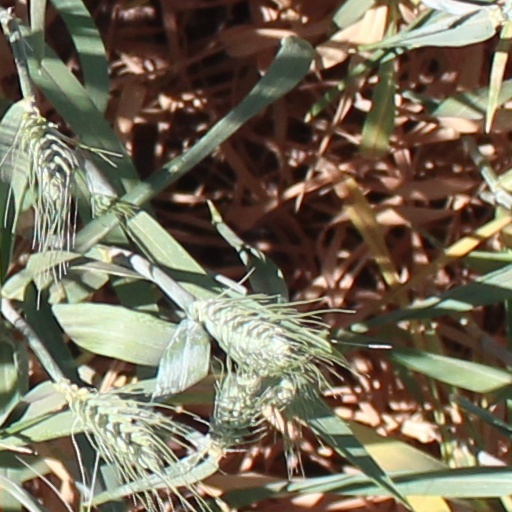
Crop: wheat